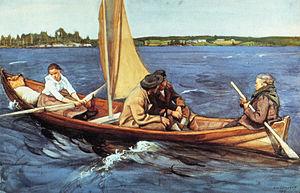
Erik Nikolai Järnefelt est un artiste-peintre et professeur finlandais.